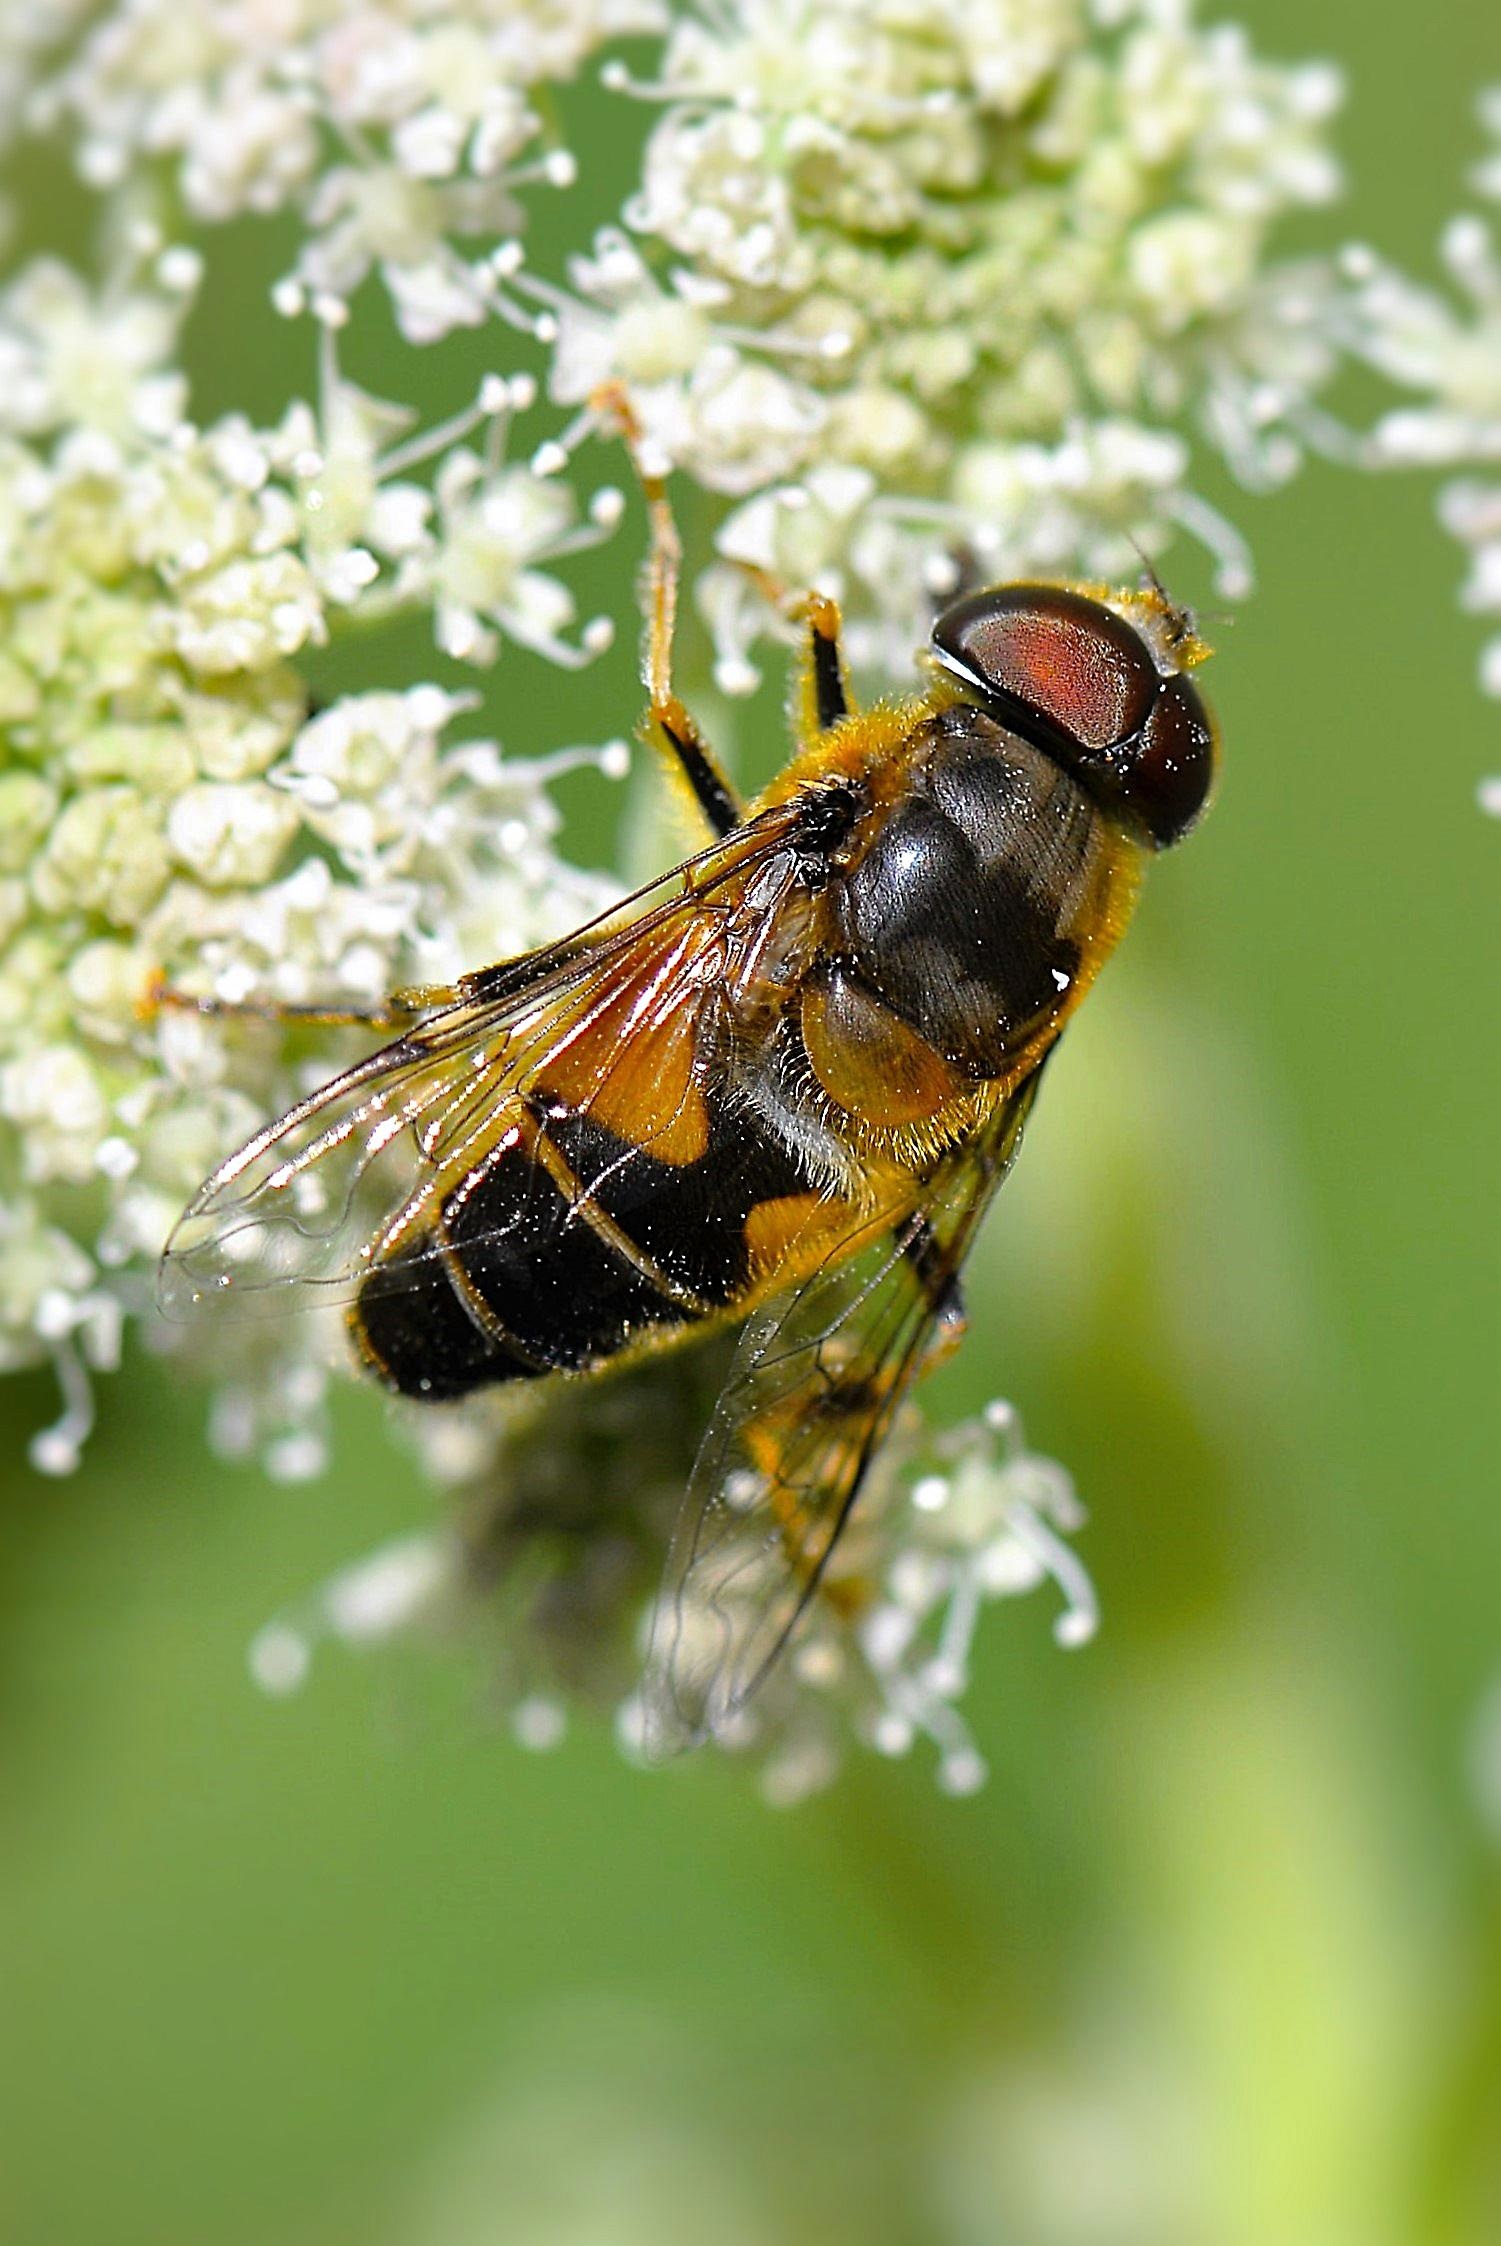
nature, photography, flower, fly, wildlife, insect, macro, fauna, invertebrate, close up, compound, nectar, macro photography, arthropod, mist bee